Caesar Blackwell

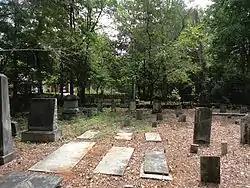
McLemore Taylor cemetery, site of the graves of Caesar Blackwell and James McLemore

Caesar Blackwell was enslaved by a John Blackwell. In 1821, "by experience and baptism", he joined the Antioch Baptist Church, which had been founded three years before by James McLemore, a preacher who had come from Georgia. He preached to an audience of both blacks and whites and, a modern historian notes, drew "standing-room-only crowds".